Zumba

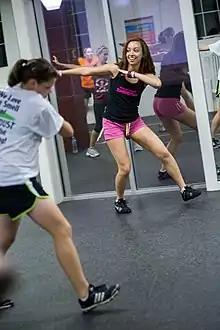
Zumba dancing at Roanoke College in the United States, 2012

Zumba is a fitness program that involves cardio and Latin-inspired dance. It was founded by Colombian dancer and choreographer Beto Pérez in 2001. It currently has 200,000 locations, with 15 million people taking classes weekly, and is located in 180 countries. Zumba is a trademark owned by Zumba Fitness, LLC.